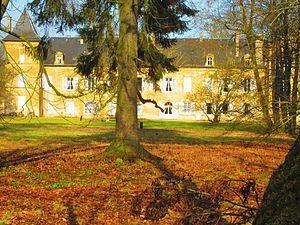
Chateau Preich
Basse-Rentgen est une commune française de Lorraine, située dans le département de la Moselle en région Grand Est.
Le château fort Sainte-Madeleine, dit château de Preisch, est un château du début du XVIIᵉ siècle avec des éléments féodaux subsistants, situé sur la commune de Basse-Rentgen dans le département de la Moselle en France.
la liste des châteaux de la Moselle recense de manière non exhaustive les châteaux, maisons fortes, mottes castales, situés dans le département français de la Moselle. Il est fait état des inscriptions et classements au titre des monuments historiques.